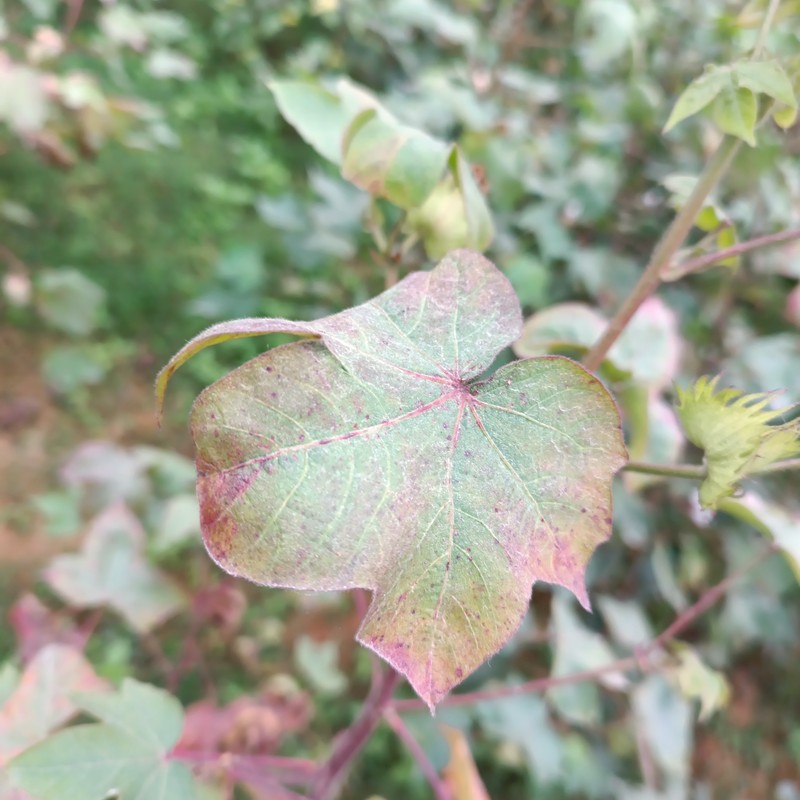
Label: Leaf Redding